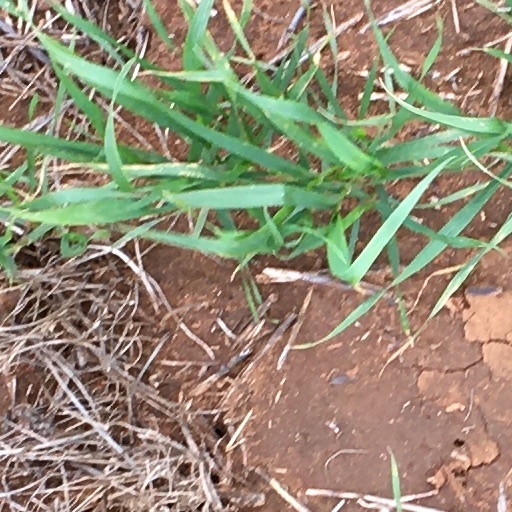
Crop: wheat